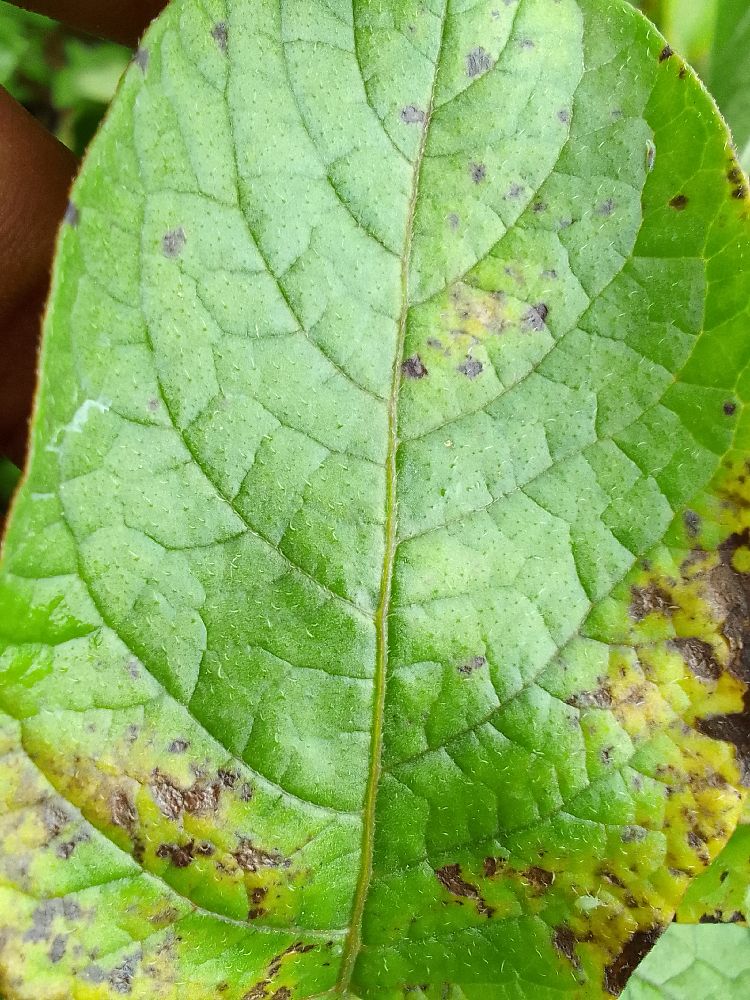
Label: Early blight